Colorado Wing Civil Air Patrol

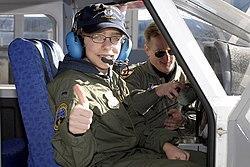
A youth gets acquainted with a Civil Air Patrol aircraft in Colorado.

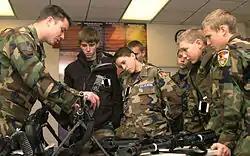
Senior Airman Paul Kelly explains weapon handling and safety to members of the Colorado Springs Cadet Squadron.

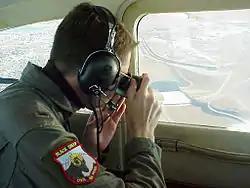
First Lt. Chad Morris of Civil Air Patrol's Colorado wing photographs a sports utility vehicle from 1,000 feet during a homeland security mission simulation.

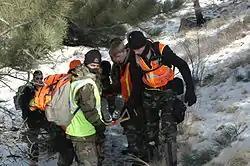
Cadets from the Colorado Springs Cadet Squadron at Peterson AFB participate in winter training.

Group 4, Unit 164, conducts operations in the greater Denver area.